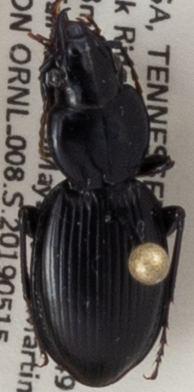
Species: Cyclotrachelus fucatus
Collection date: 2019-05-15
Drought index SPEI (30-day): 0.9
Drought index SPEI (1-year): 2.09
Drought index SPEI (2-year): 2.09